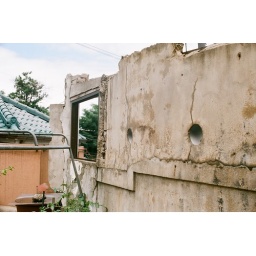
Old neighborhood up on a hill near Daehangno-only the wall left of a home